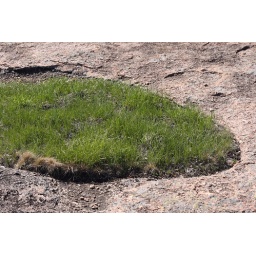
grass in the rock at enchanted rock state park